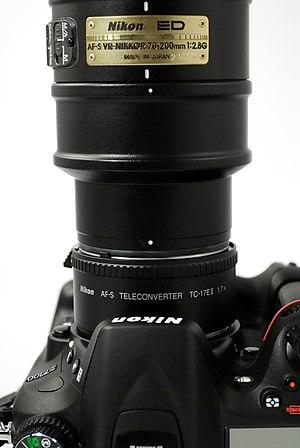
Téléconvertisseur Nikon TC-17E II monté avec un zoom Nikon 2,8/70-200
Un multiplicateur de focale est un accessoire que l'on intercale entre l'objectif et le boîtier et qui permet d'obtenir le cadrage que procurerait un objectif de focale plus longue que celui qu'on utilise.